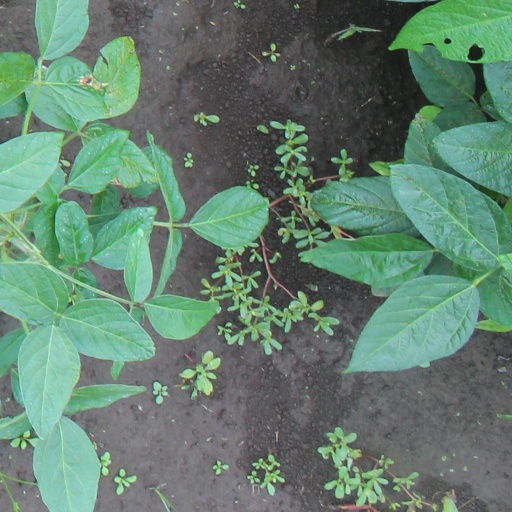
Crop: soybean